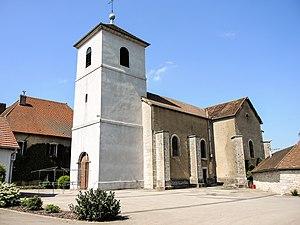
Eglise Saint-Jean-Baptiste de Saint-Juan. Doubs